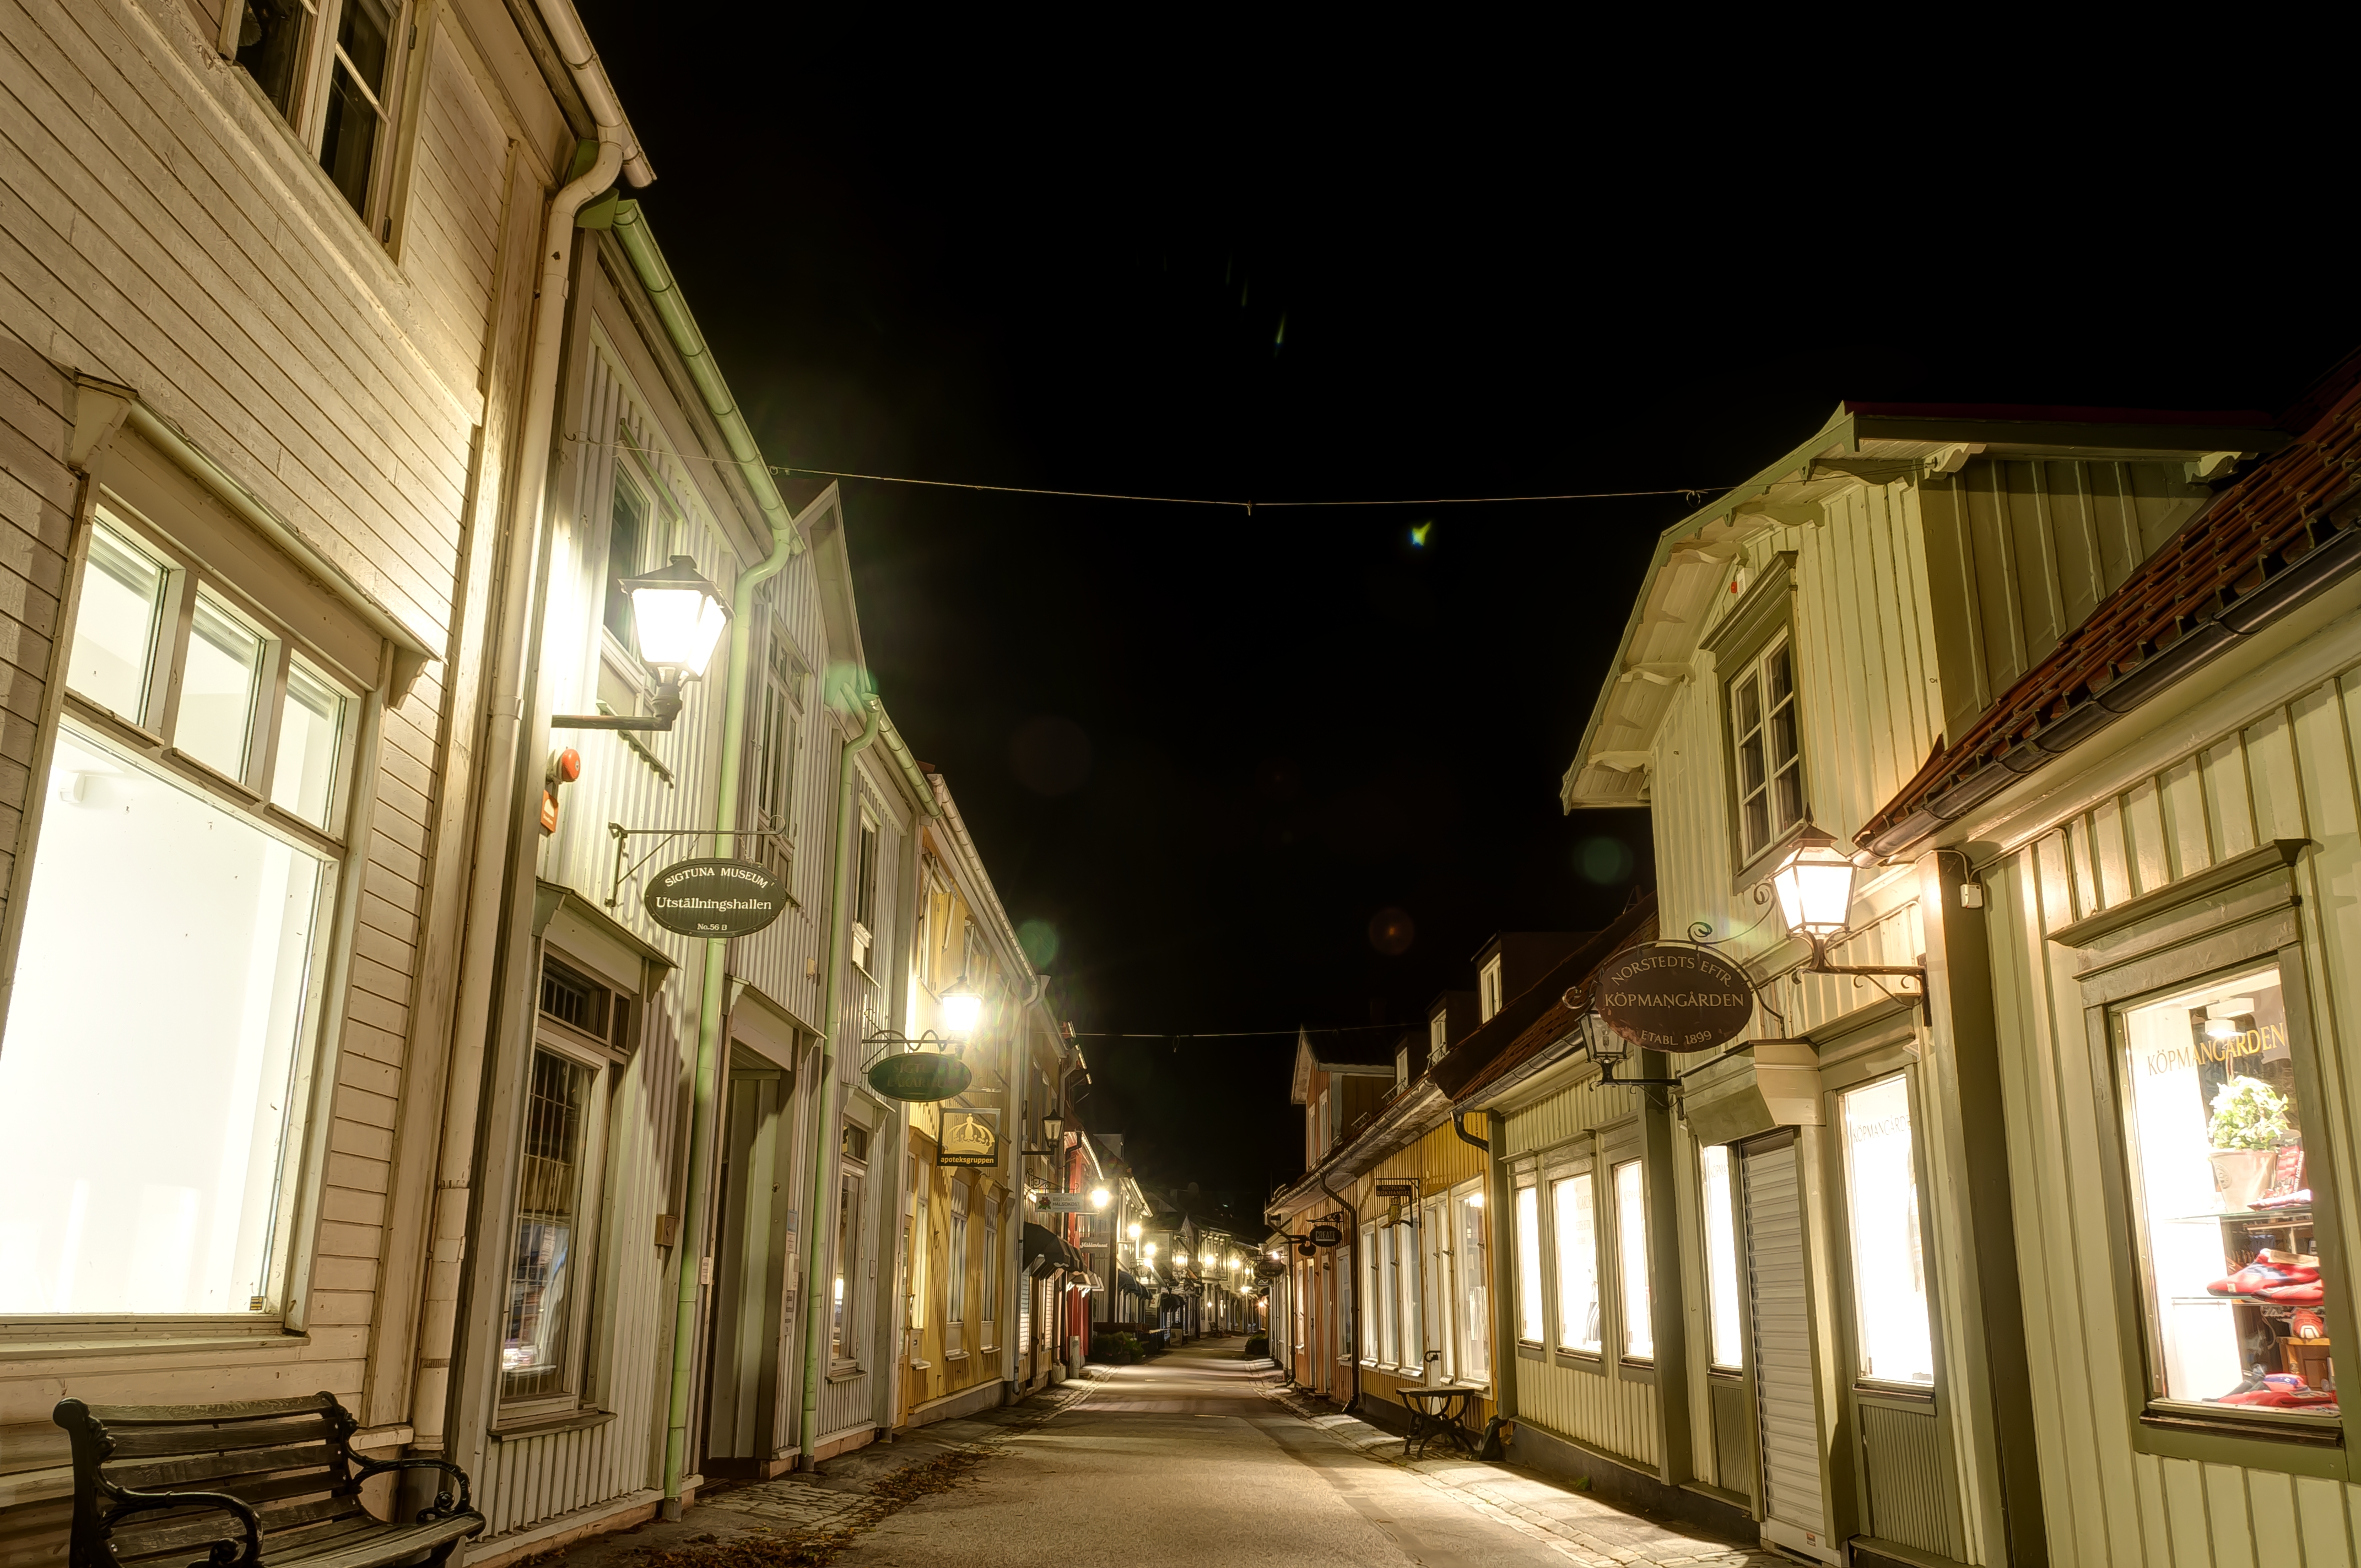
light, road, street, night, town, alley, evening, lighting, infrastructure, urban area